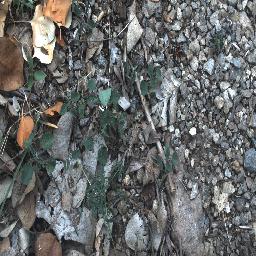
Label: negative